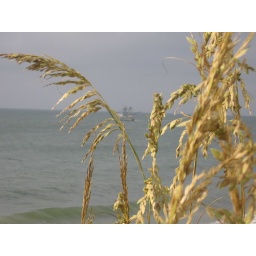
Shrimp boat near our house